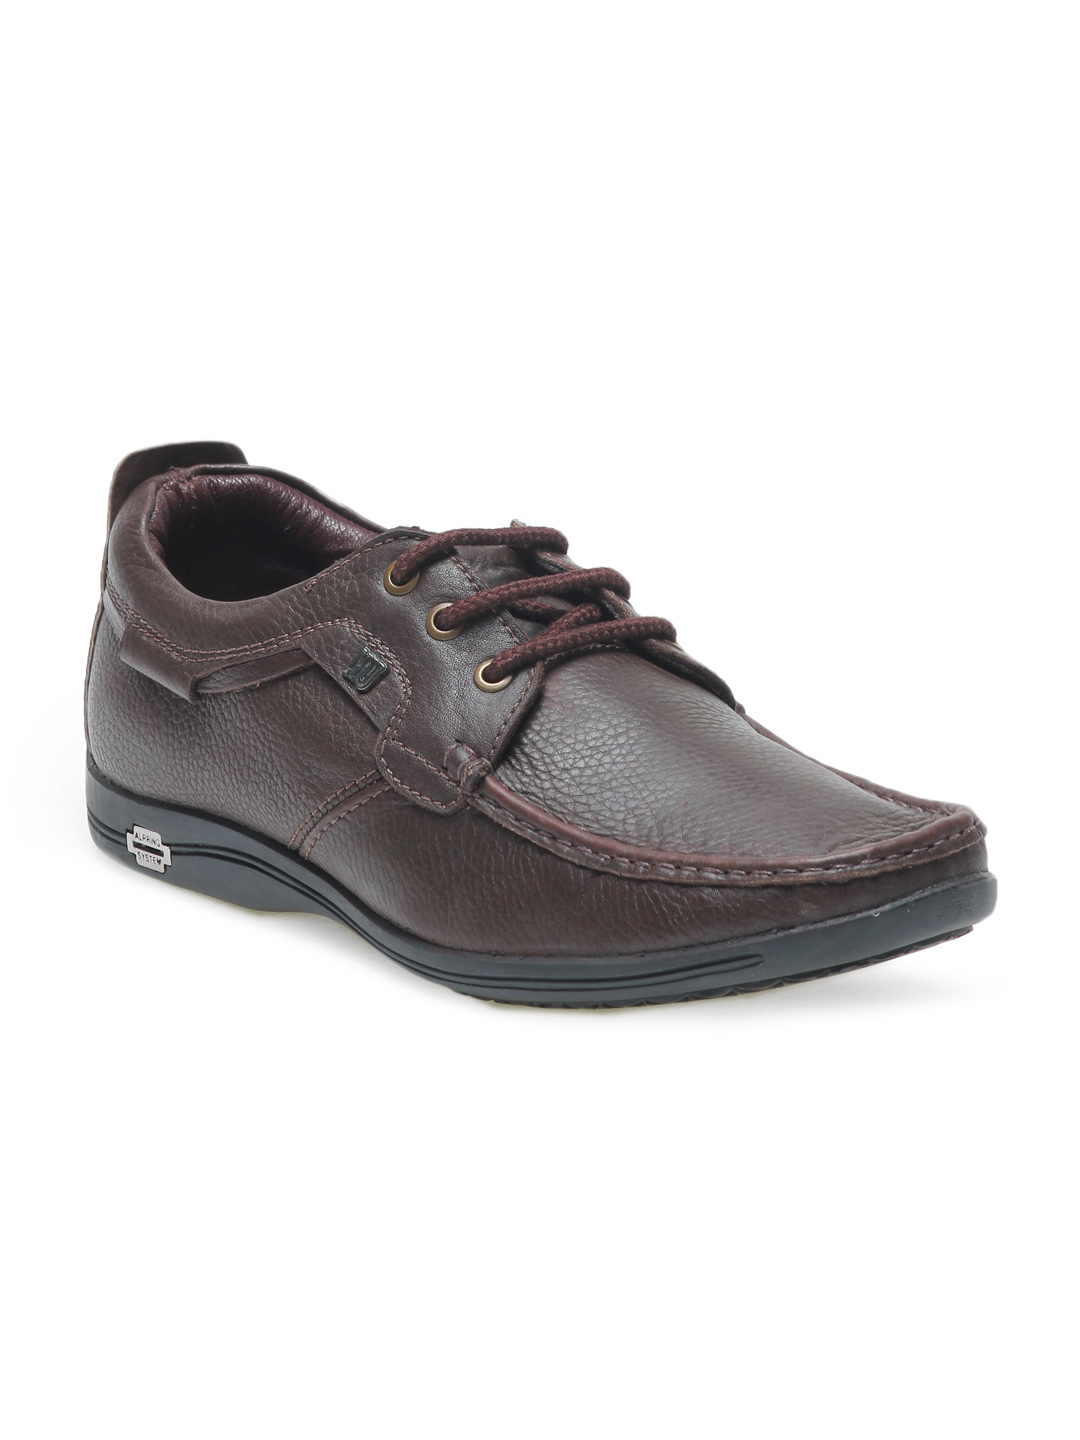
Numero Uno Men Brown Shoes
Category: Footwear / Shoes / Casual Shoes
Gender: Men
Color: Brown
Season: Summer 2012
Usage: Casual